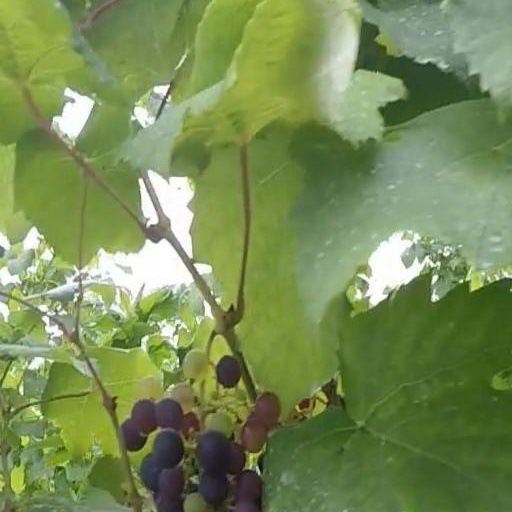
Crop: grape